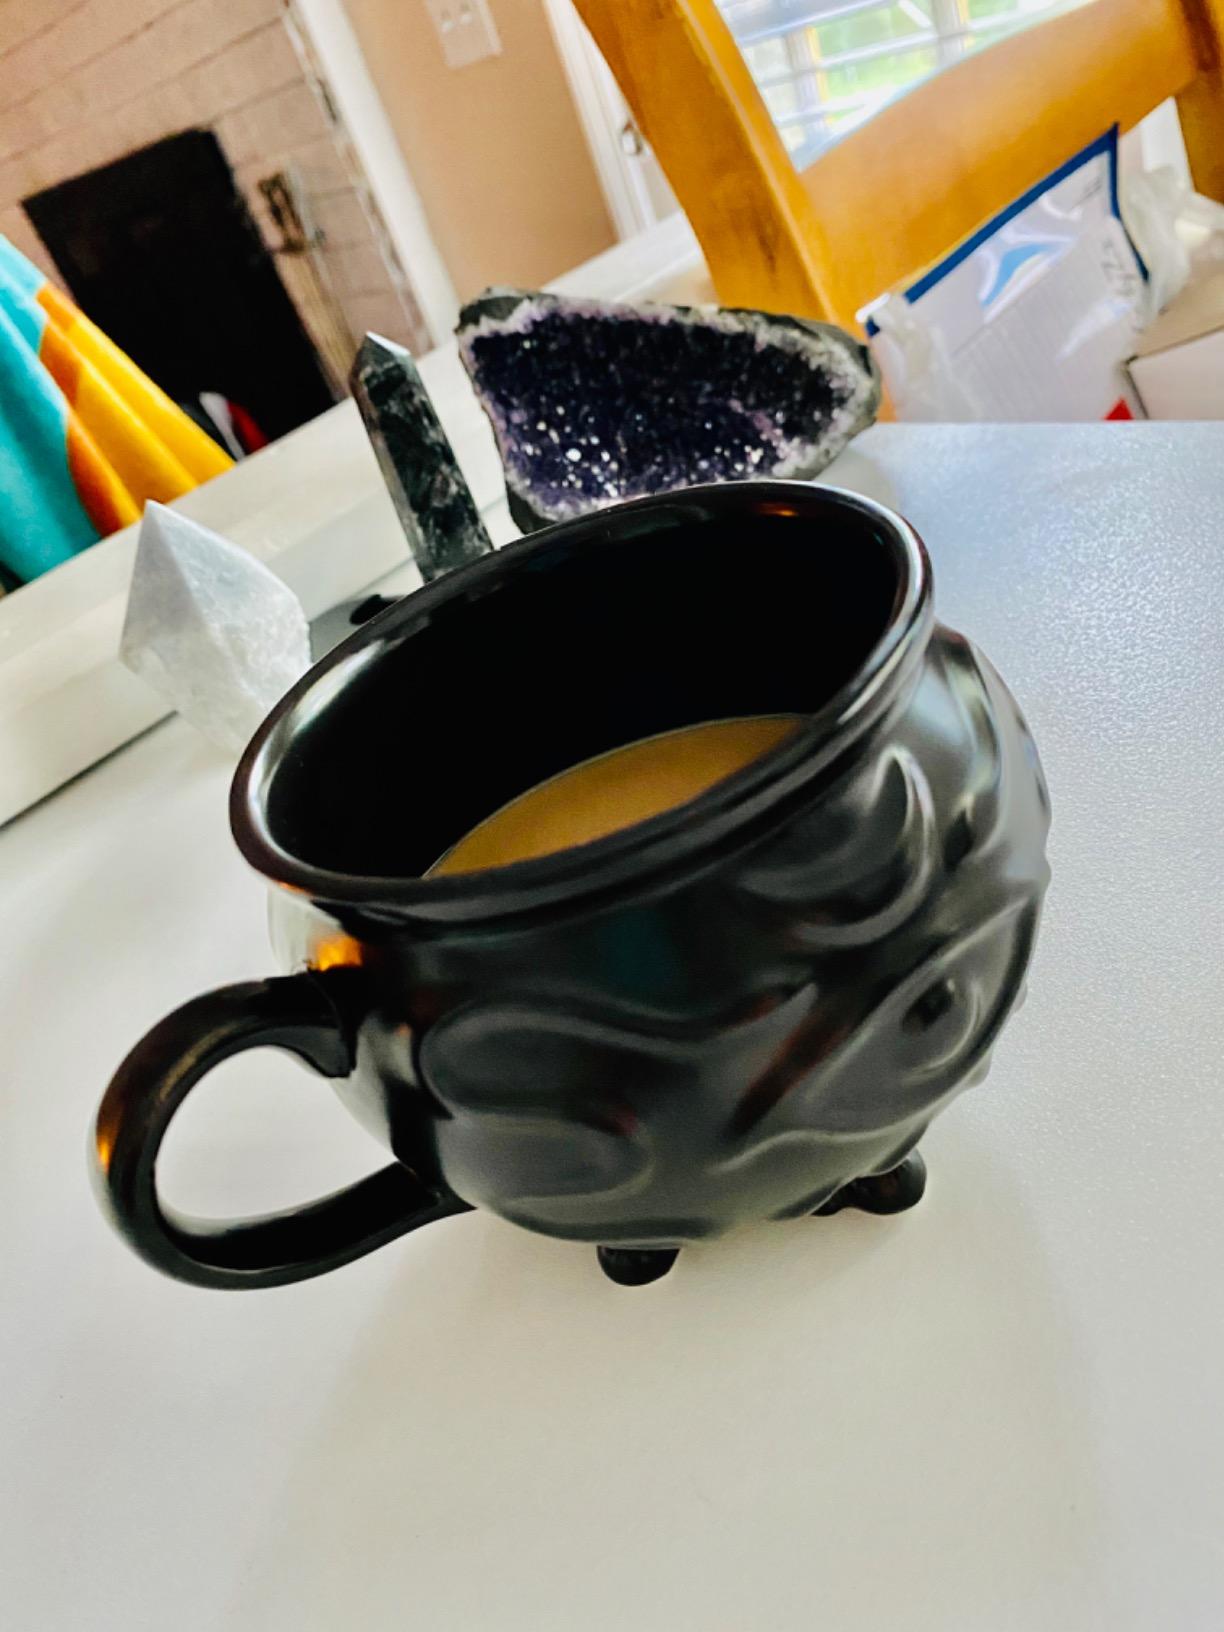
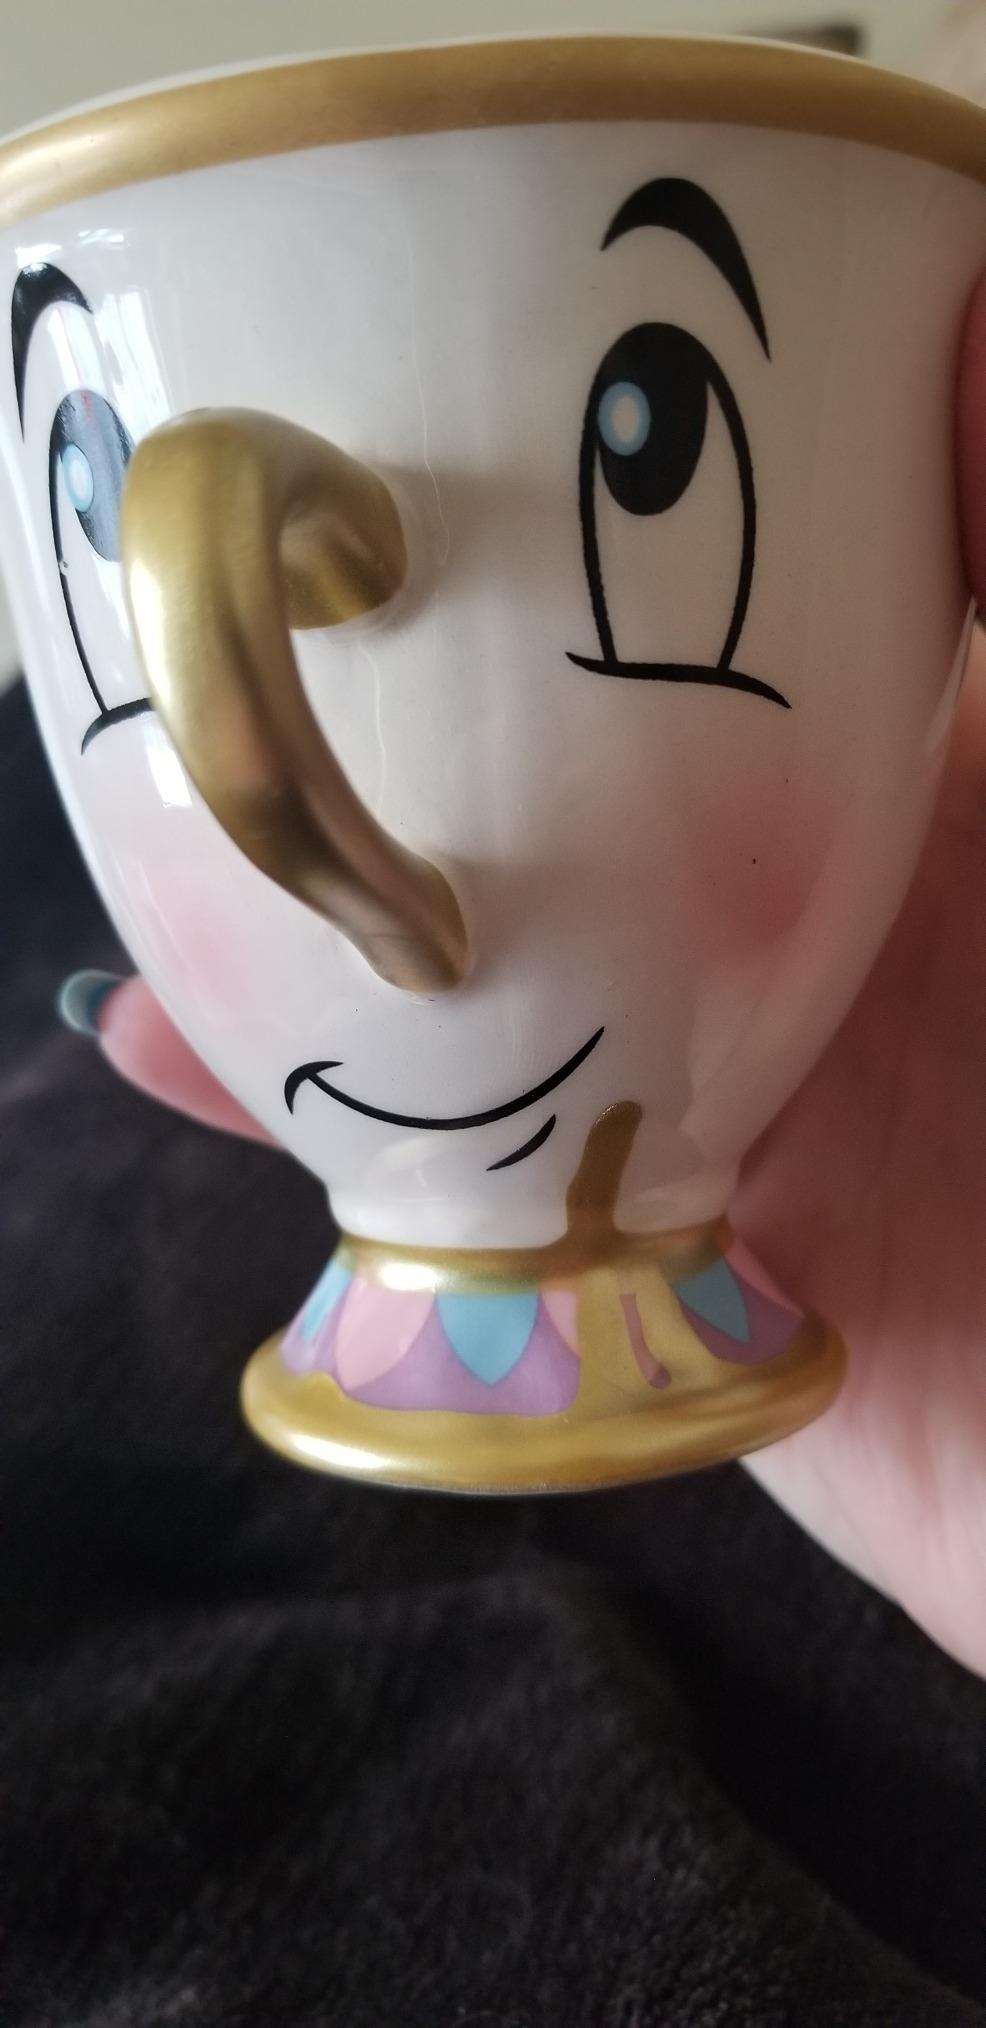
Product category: items_mug
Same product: no